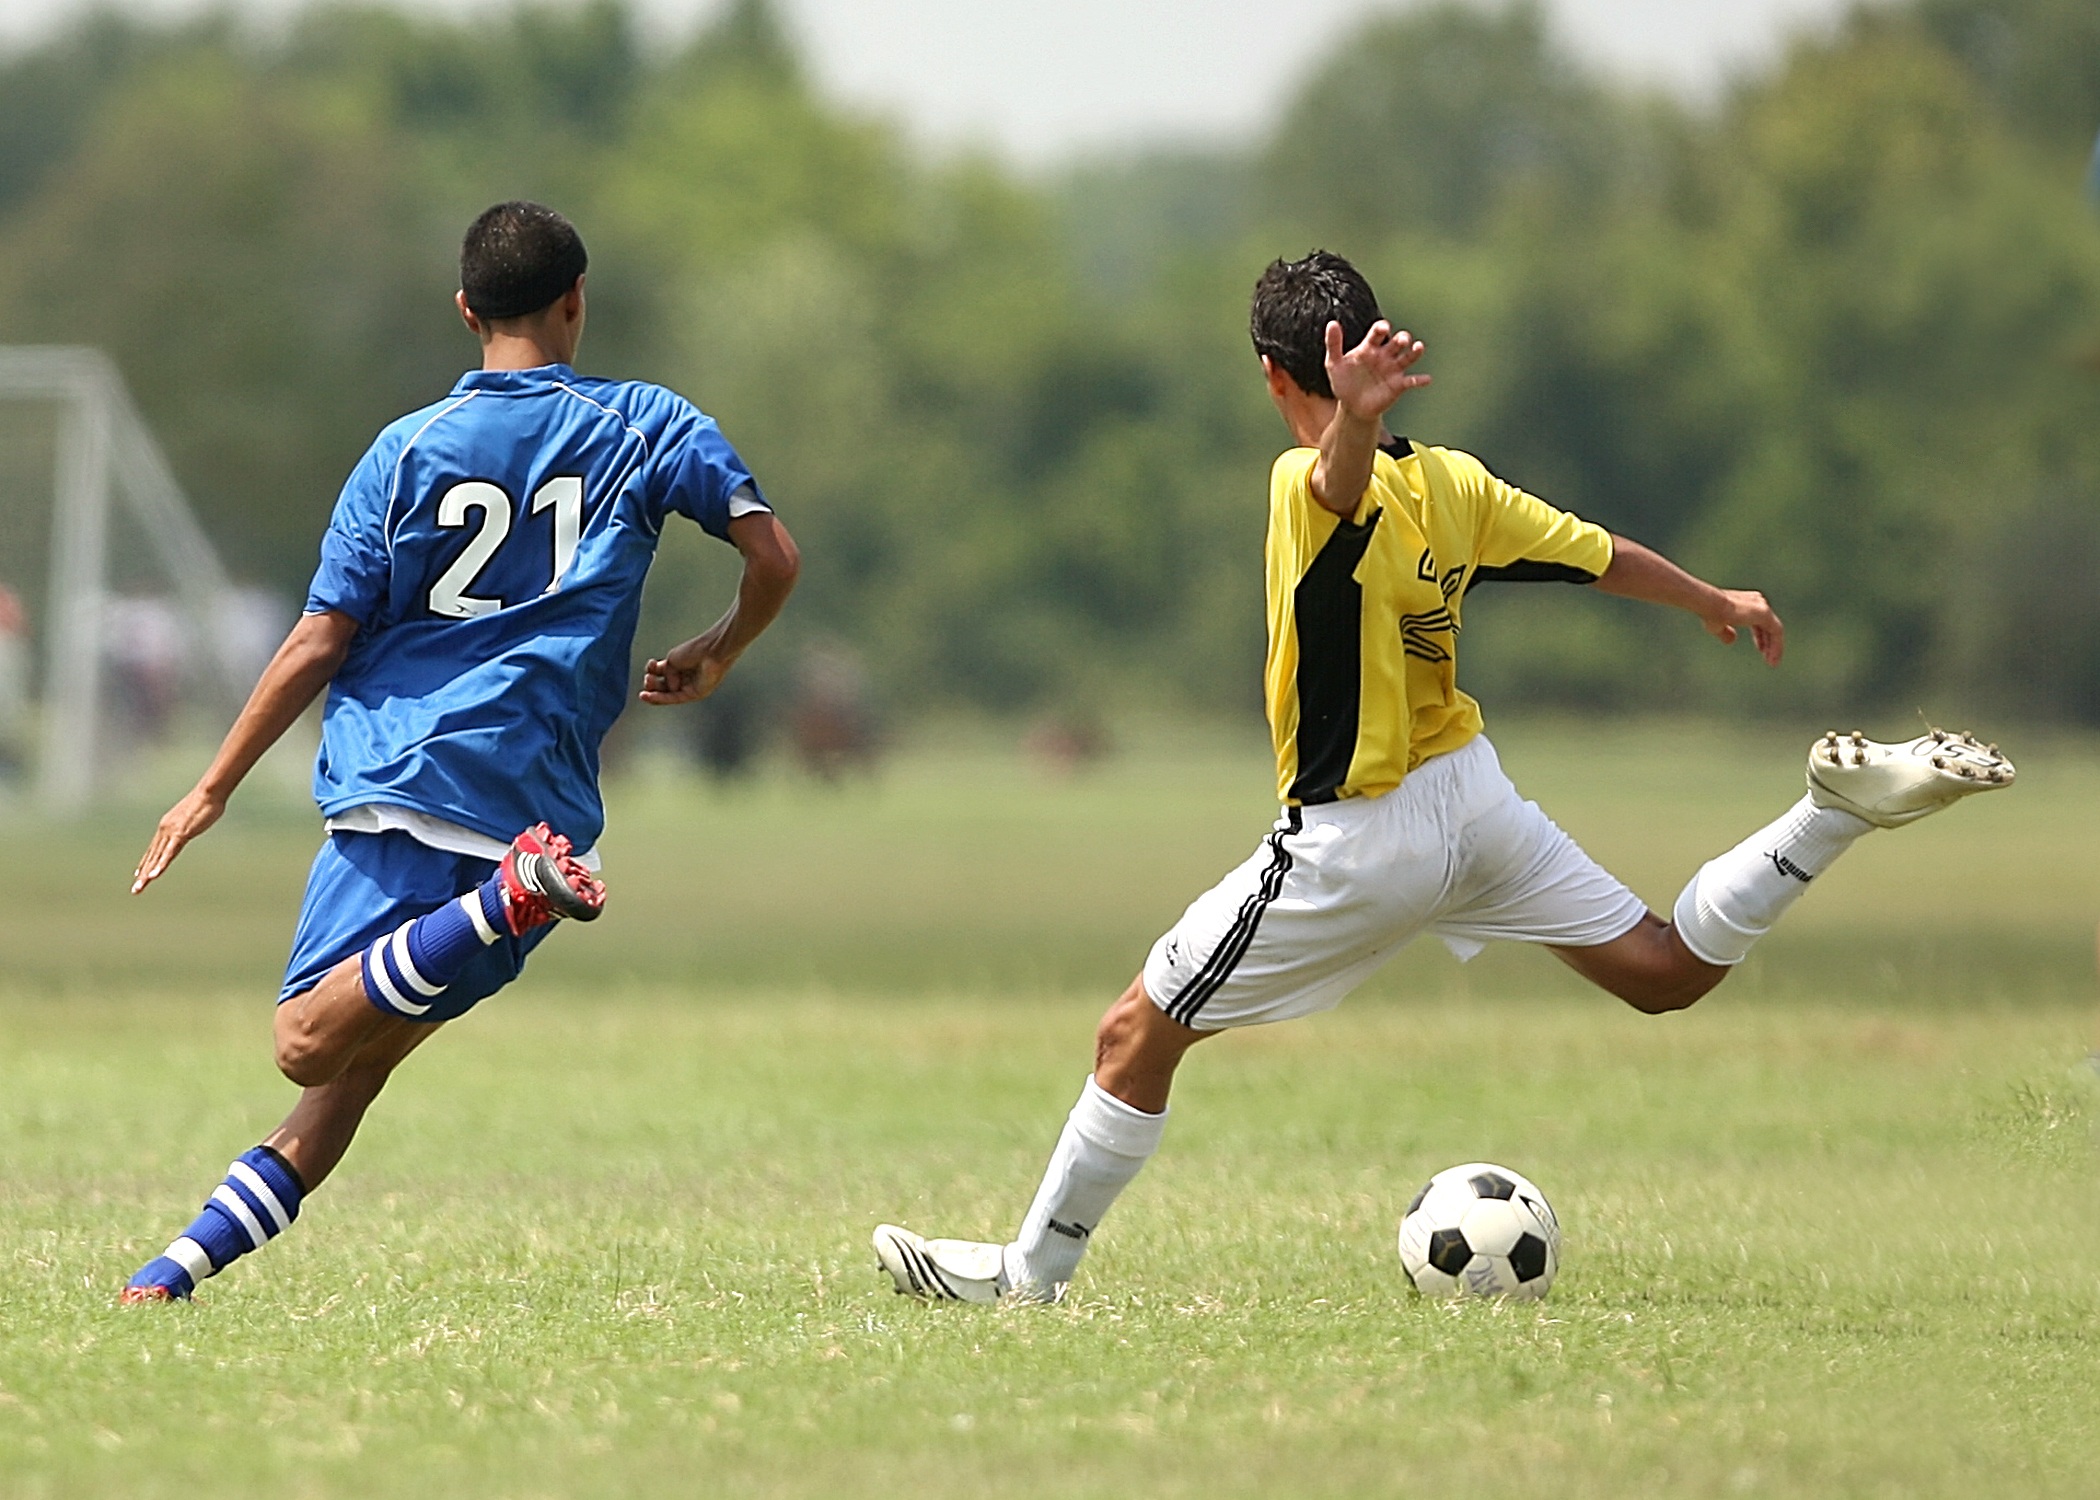
sport, field, game, green, youth, action, soccer, football, player, competition, sports, boys, active, kick, tackle, football player, ball game, football team, kicking, soccer ball, team sport, soccer players, soccer kick